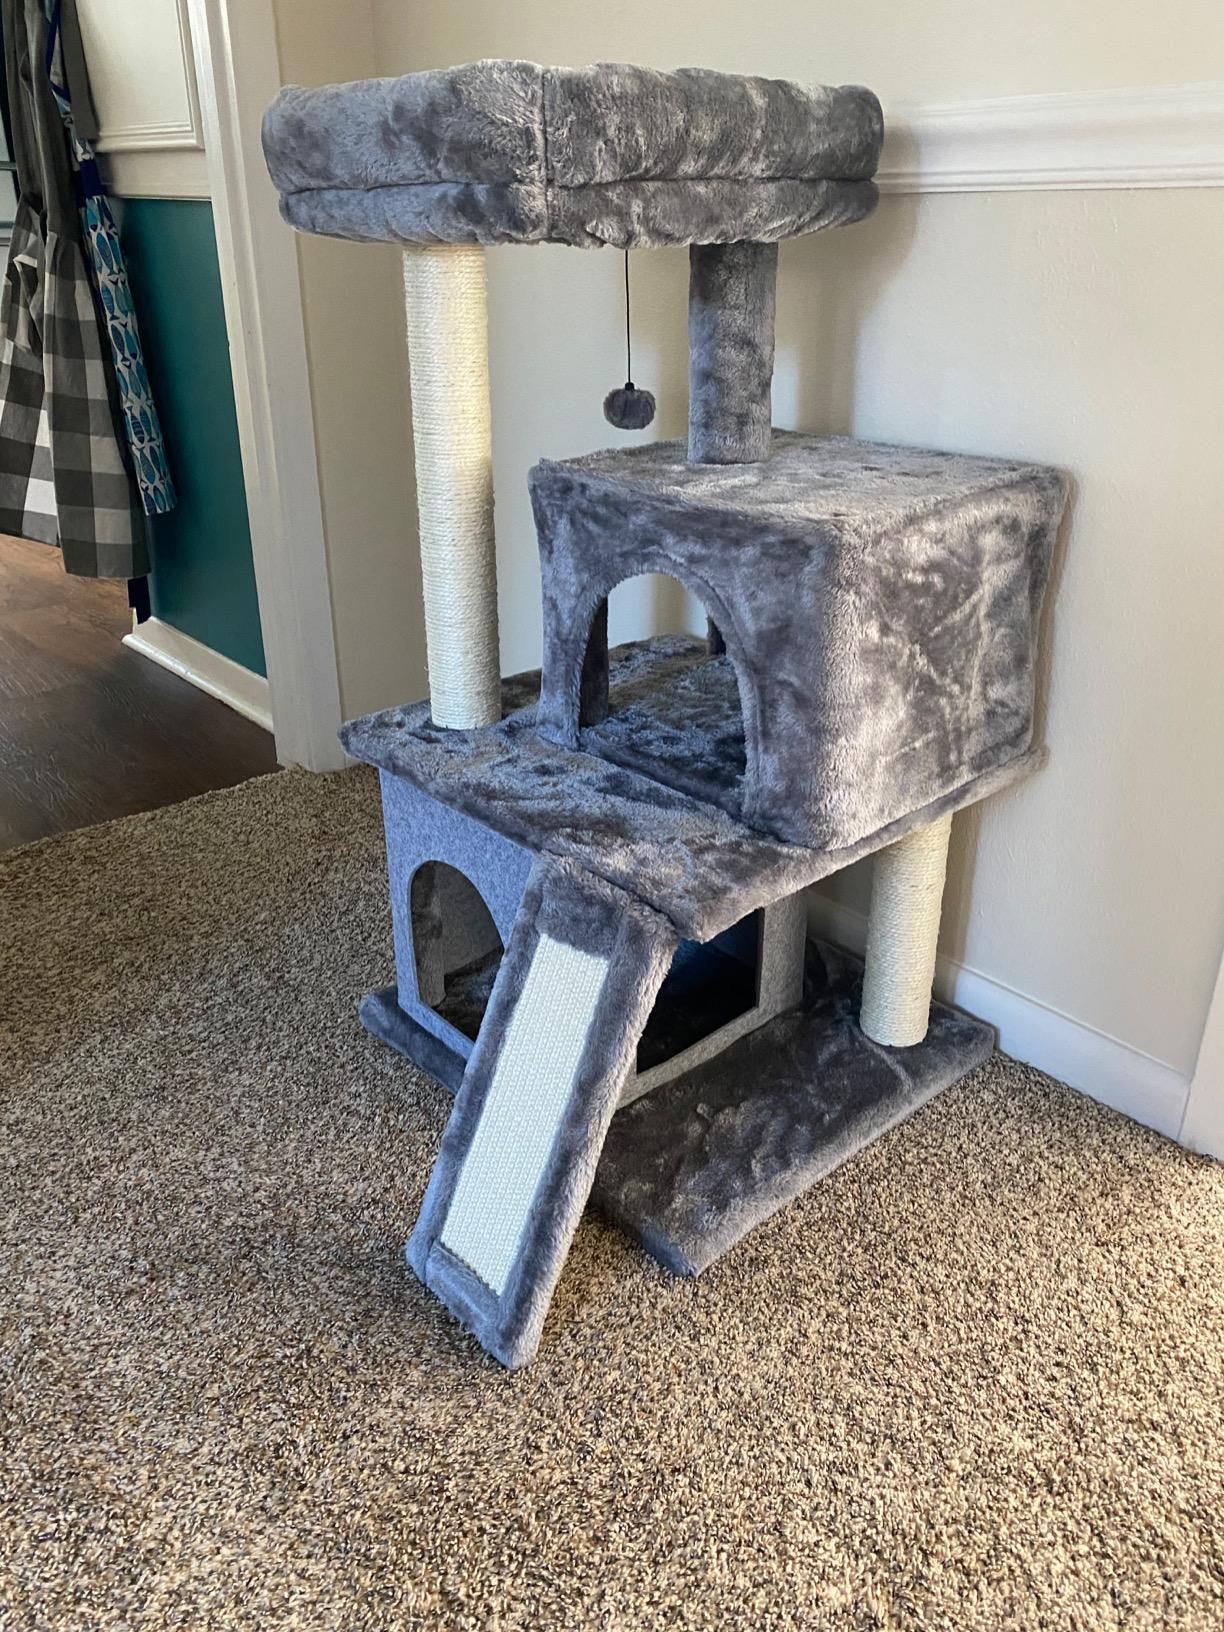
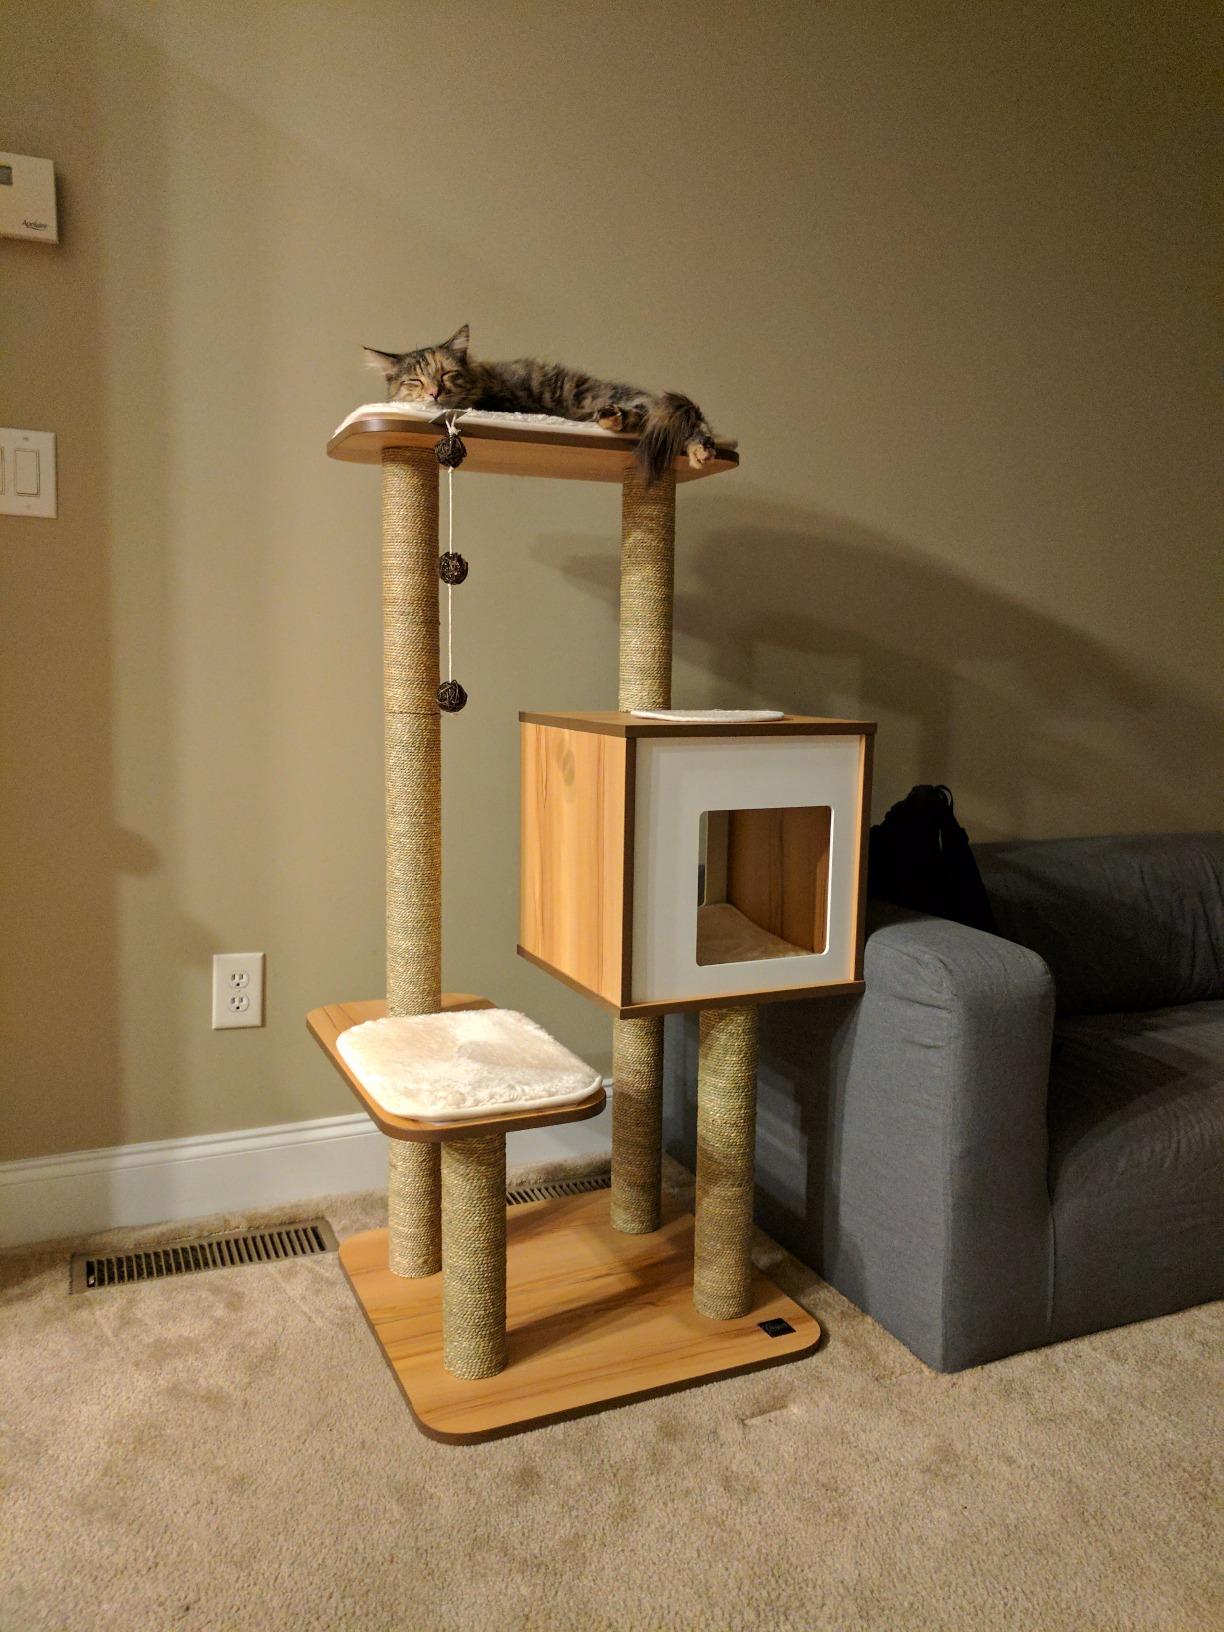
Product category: items_cat tree
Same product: no